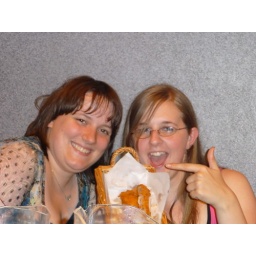
Eating chicken and chips in a Karaoke house at 3am... Priceless